Samuel Henry Dickson

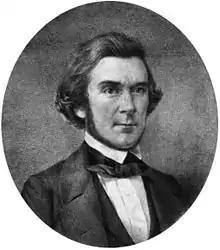
Samuel Henry Dickson, National Library of Medicine

Samuel Henry Dickson (September 20, 1798 - March 31, 1872) was an American poet, physician, writer and educator born in Charleston, South Carolina.